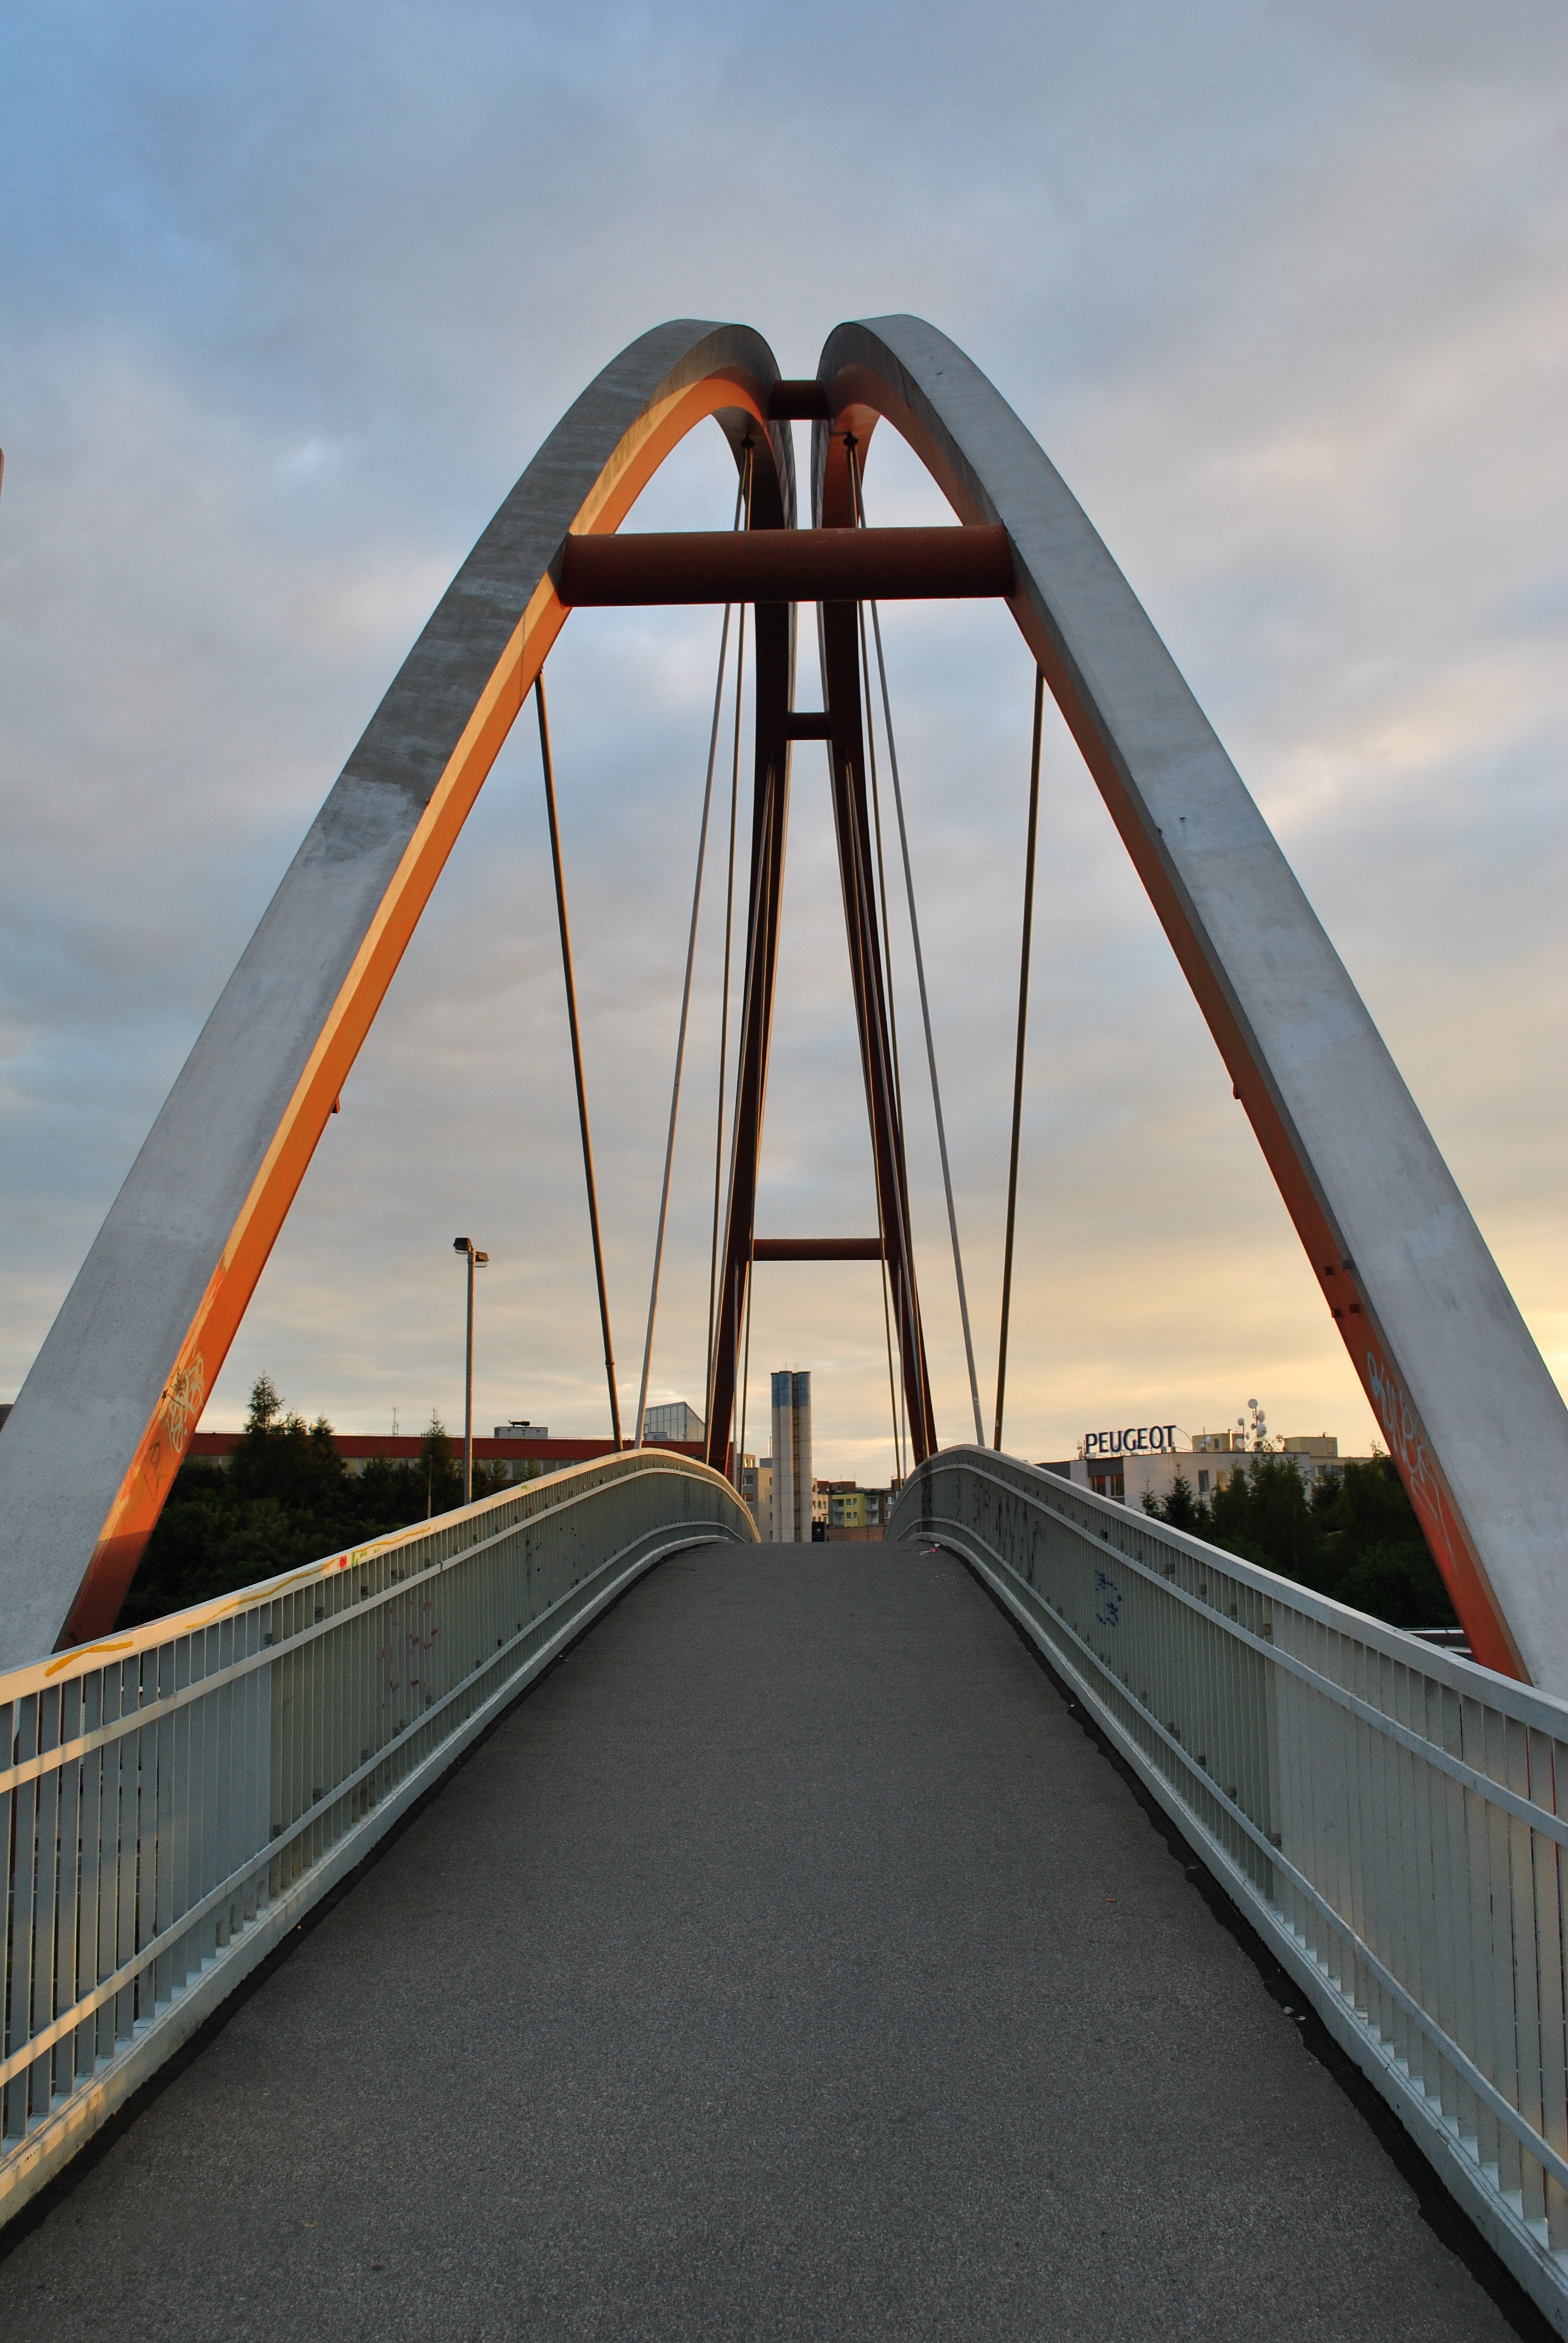
cloud, architecture, sky, road, bridge, pavement, suspension bridge, evening, landmark, prague, concrete, cable stayed bridge, arch bridge, truss bridge, concrete bridge, skyway, cantilever bridge, tied arch bridge, girder bridge, beam bridge, fixed link, extradosed bridge